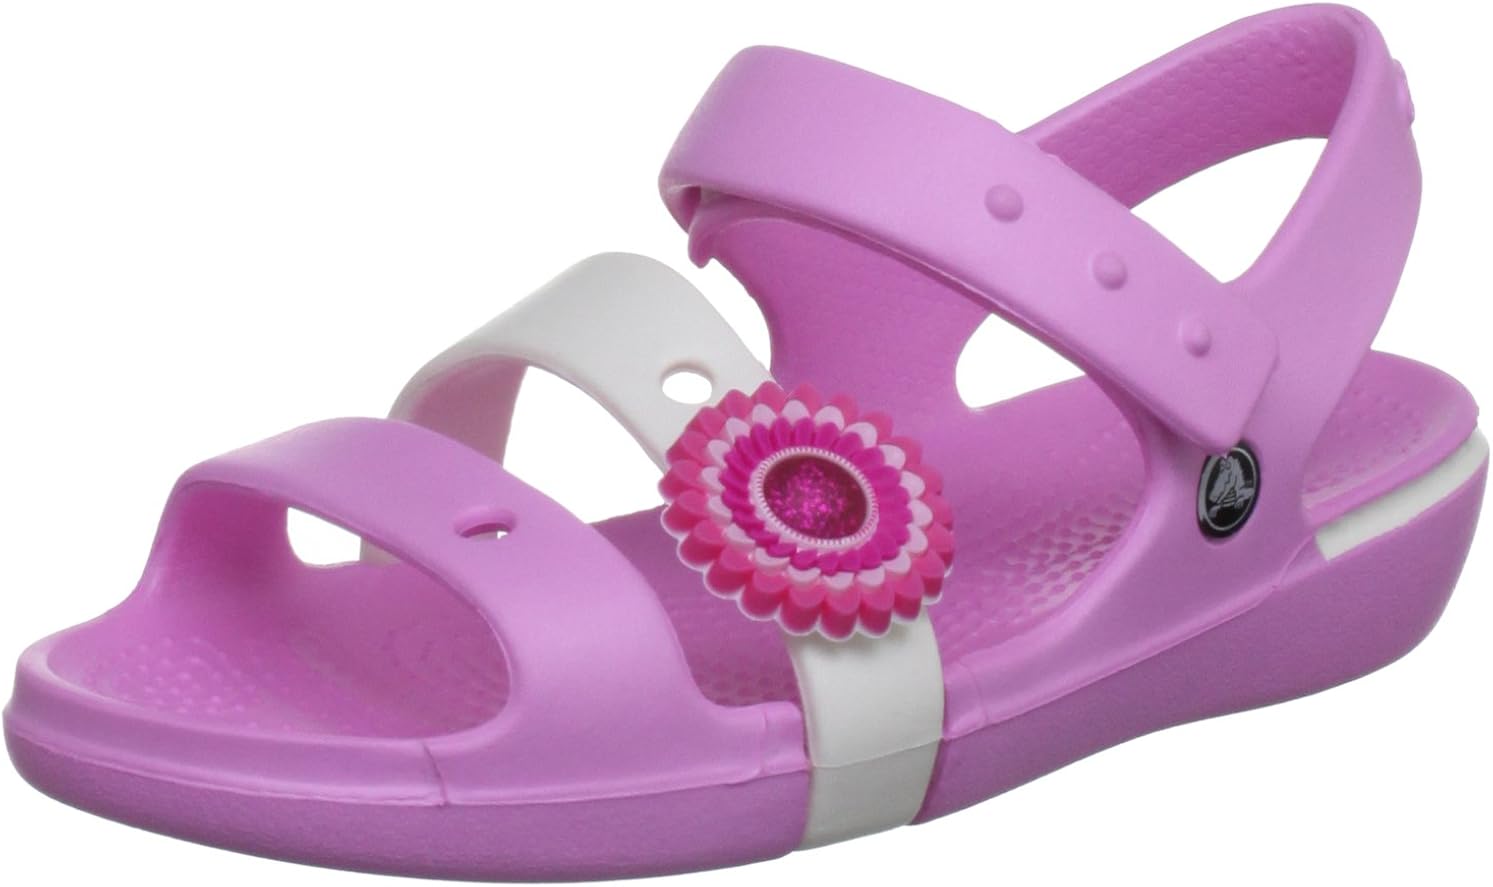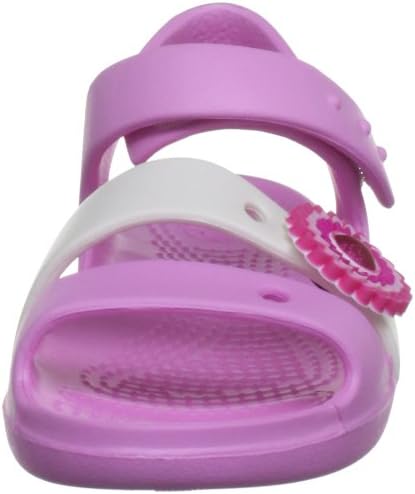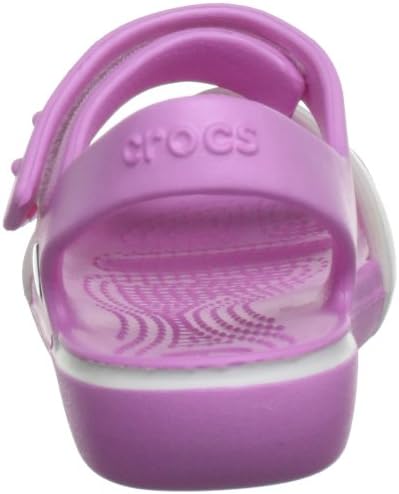
Crocs Girls' Keeley Sandal
Category: AMAZON FASHION
Crocs, Inc. is a rapidly growing designer, manufacturer and retailer of footwear for men, women and children under the Crocs brand. All Crocs brand shoes feature Crocs' proprietary closed-cell resin, Croslite, which represents a substantial innovation in footwear. The Croslite material enables Crocs to produce soft, comfortable, lightweight, superior-gripping, non-marking and odor-resistant shoes. These unique elements make Crocs ideal for casual wear, as well as for professional and recreational uses such as boating, hiking, hospitality and gardening. The versatile use of the material has enabled Crocs to successfully market its products to a broad range of consumers.
Features: 100% Synthetic | Imported | Manmade sole